Elmwood Casino

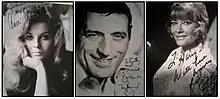
Ann-Margret, Tony Bennett and Patti Page photos given to a member of the Elmwood orchestra

Minsky's Burlesque performed at the Elmwood. A prom in particular that was related to a Minsky’s Burlesque performance at the Elmwood Casino was one that was intended to attend a Sammy Davis Jr. performance. But he had canceled and Minsky’s Burlesque revue performed instead, which was a dramatically different performance than a Sammy Davis Jr. one..